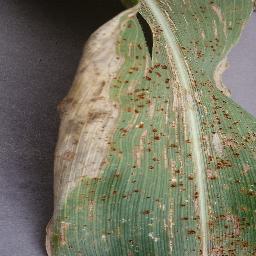
Label: Corn_(Maize)___Northern_Leaf_Blight